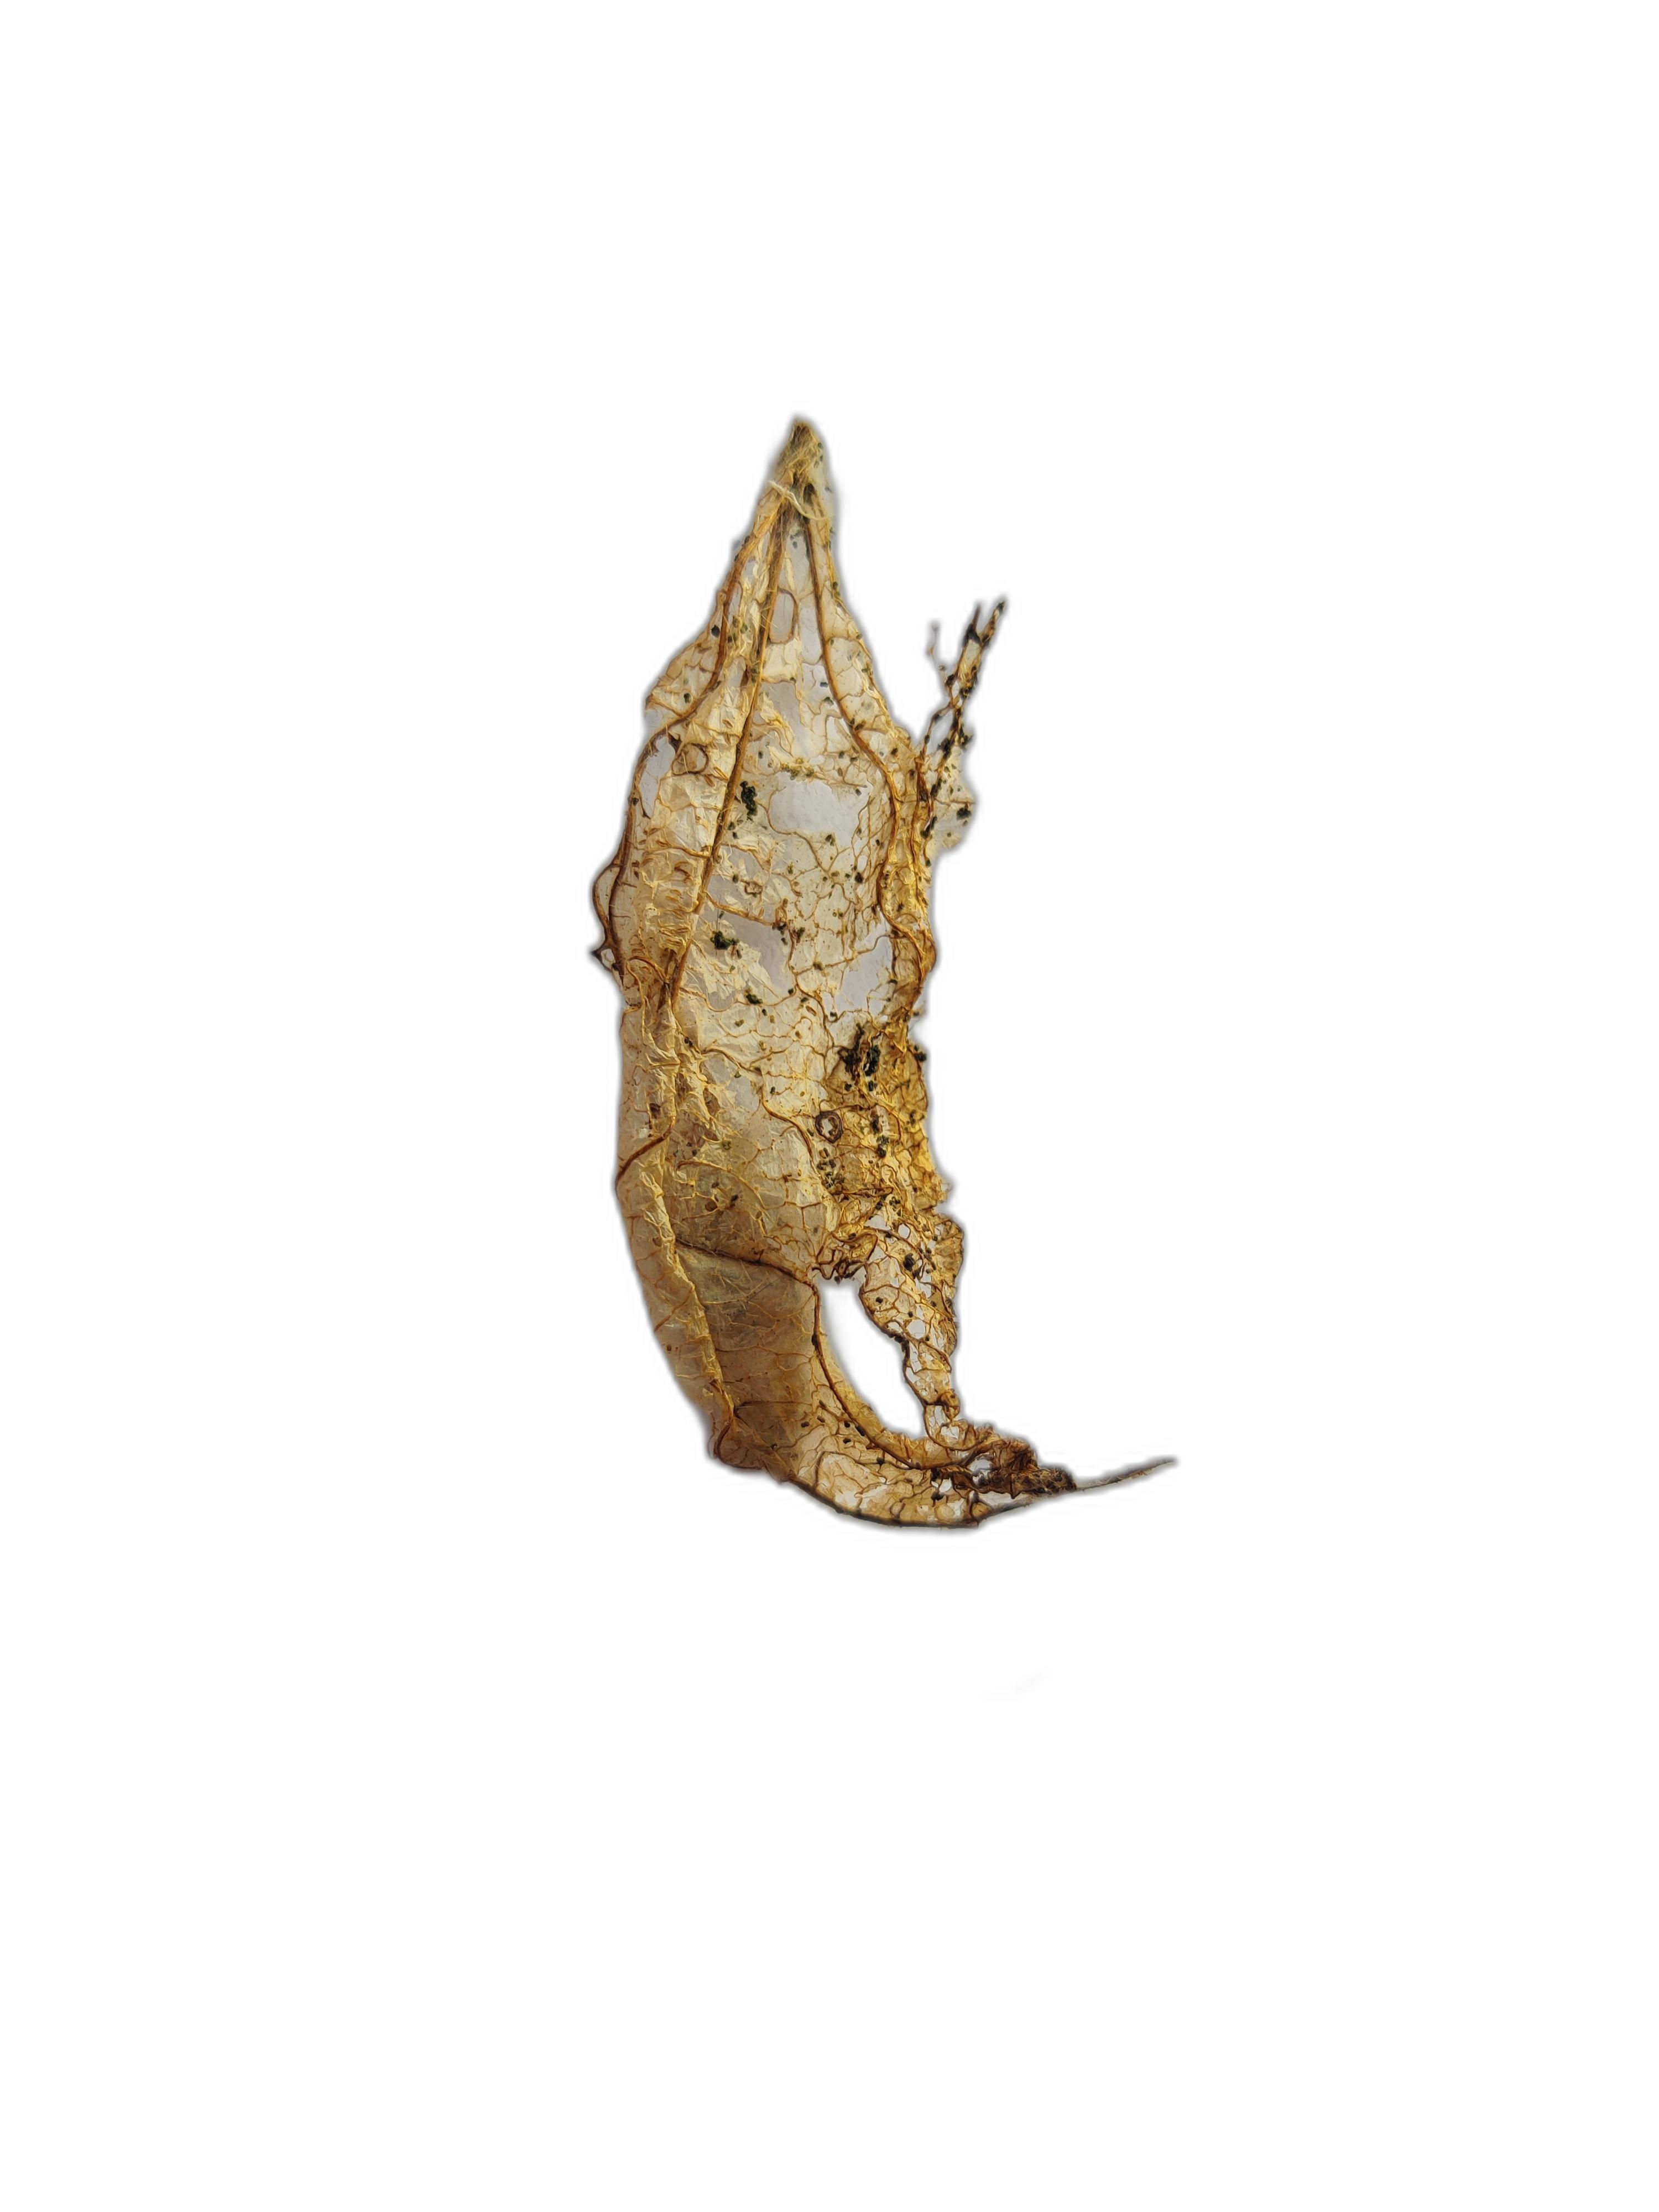
Label: Insect